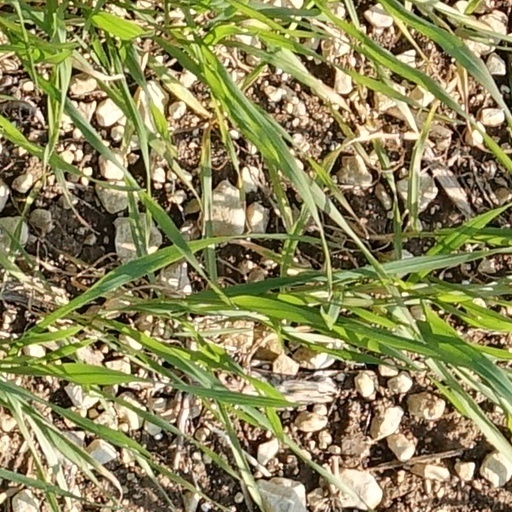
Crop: wheat